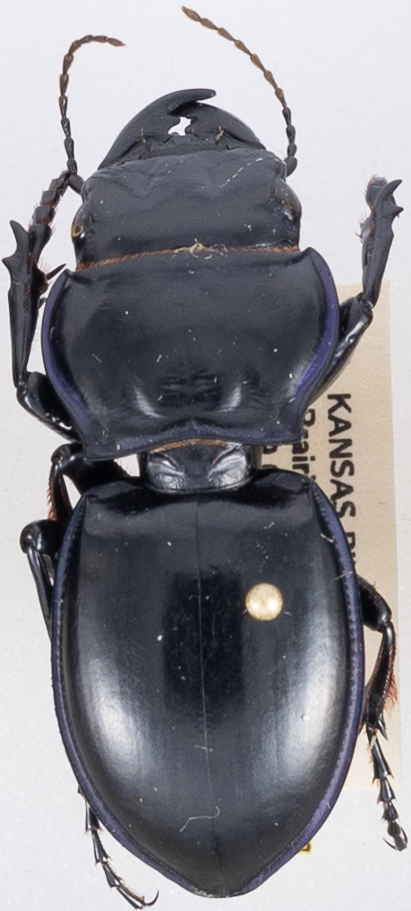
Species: Pasimachus californicus
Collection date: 2019-07-15
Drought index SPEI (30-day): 1.69
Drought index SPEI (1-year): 2.01
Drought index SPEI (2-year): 0.728